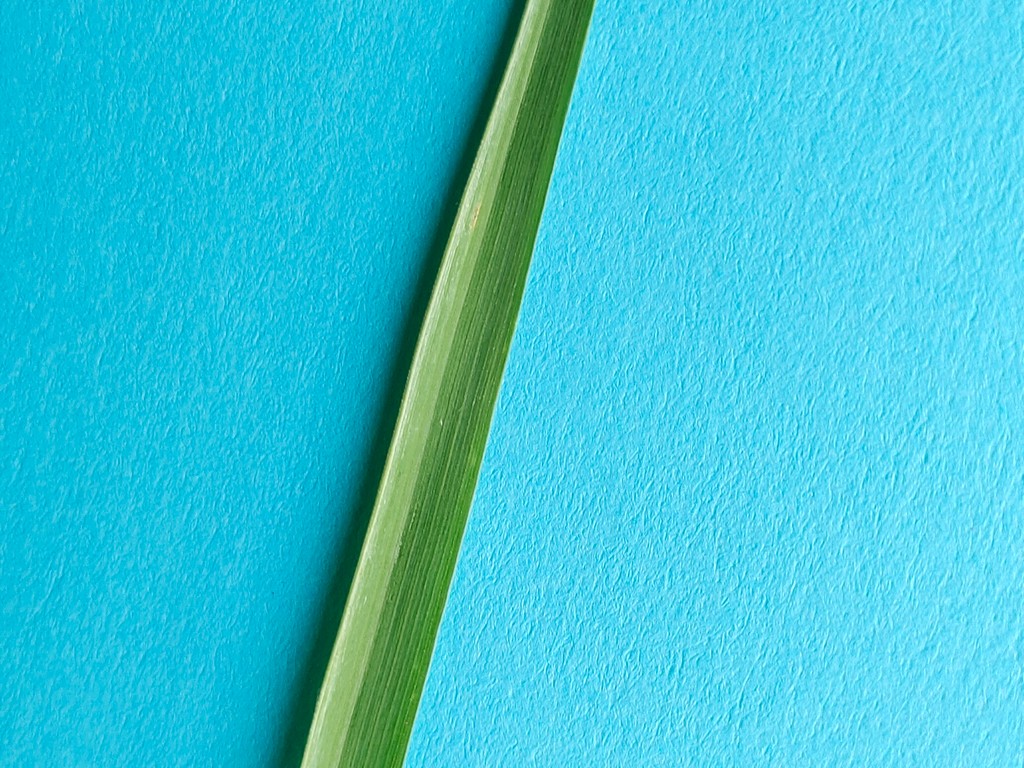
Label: Healthy